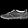
Label: Sneaker